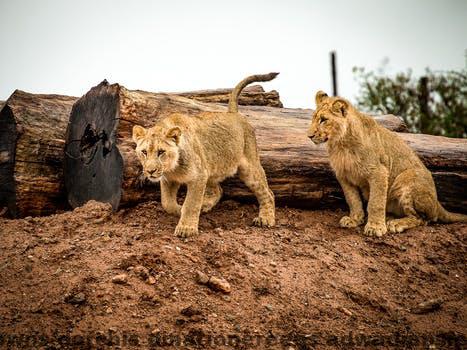
Label: Watermark